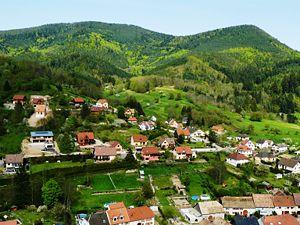
Rombach-le-Franc est une commune française située dans le département du Haut-Rhin, en région Grand Est.